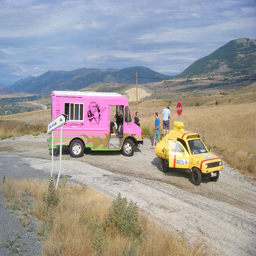
one pink truck and a yellow car meeting in the desert
A pink truck and yellow car are parked on a road.
The two vehicles are stopped at the stop sign.
A pink truck and a yellow car sit parked in the country.
A food truck and small SUV at the site of a remote roadway.